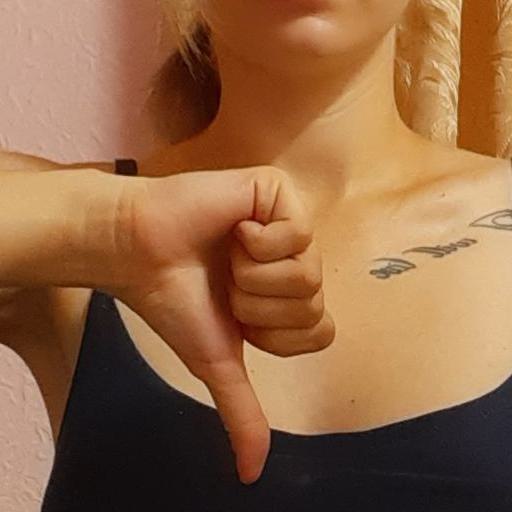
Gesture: dislike